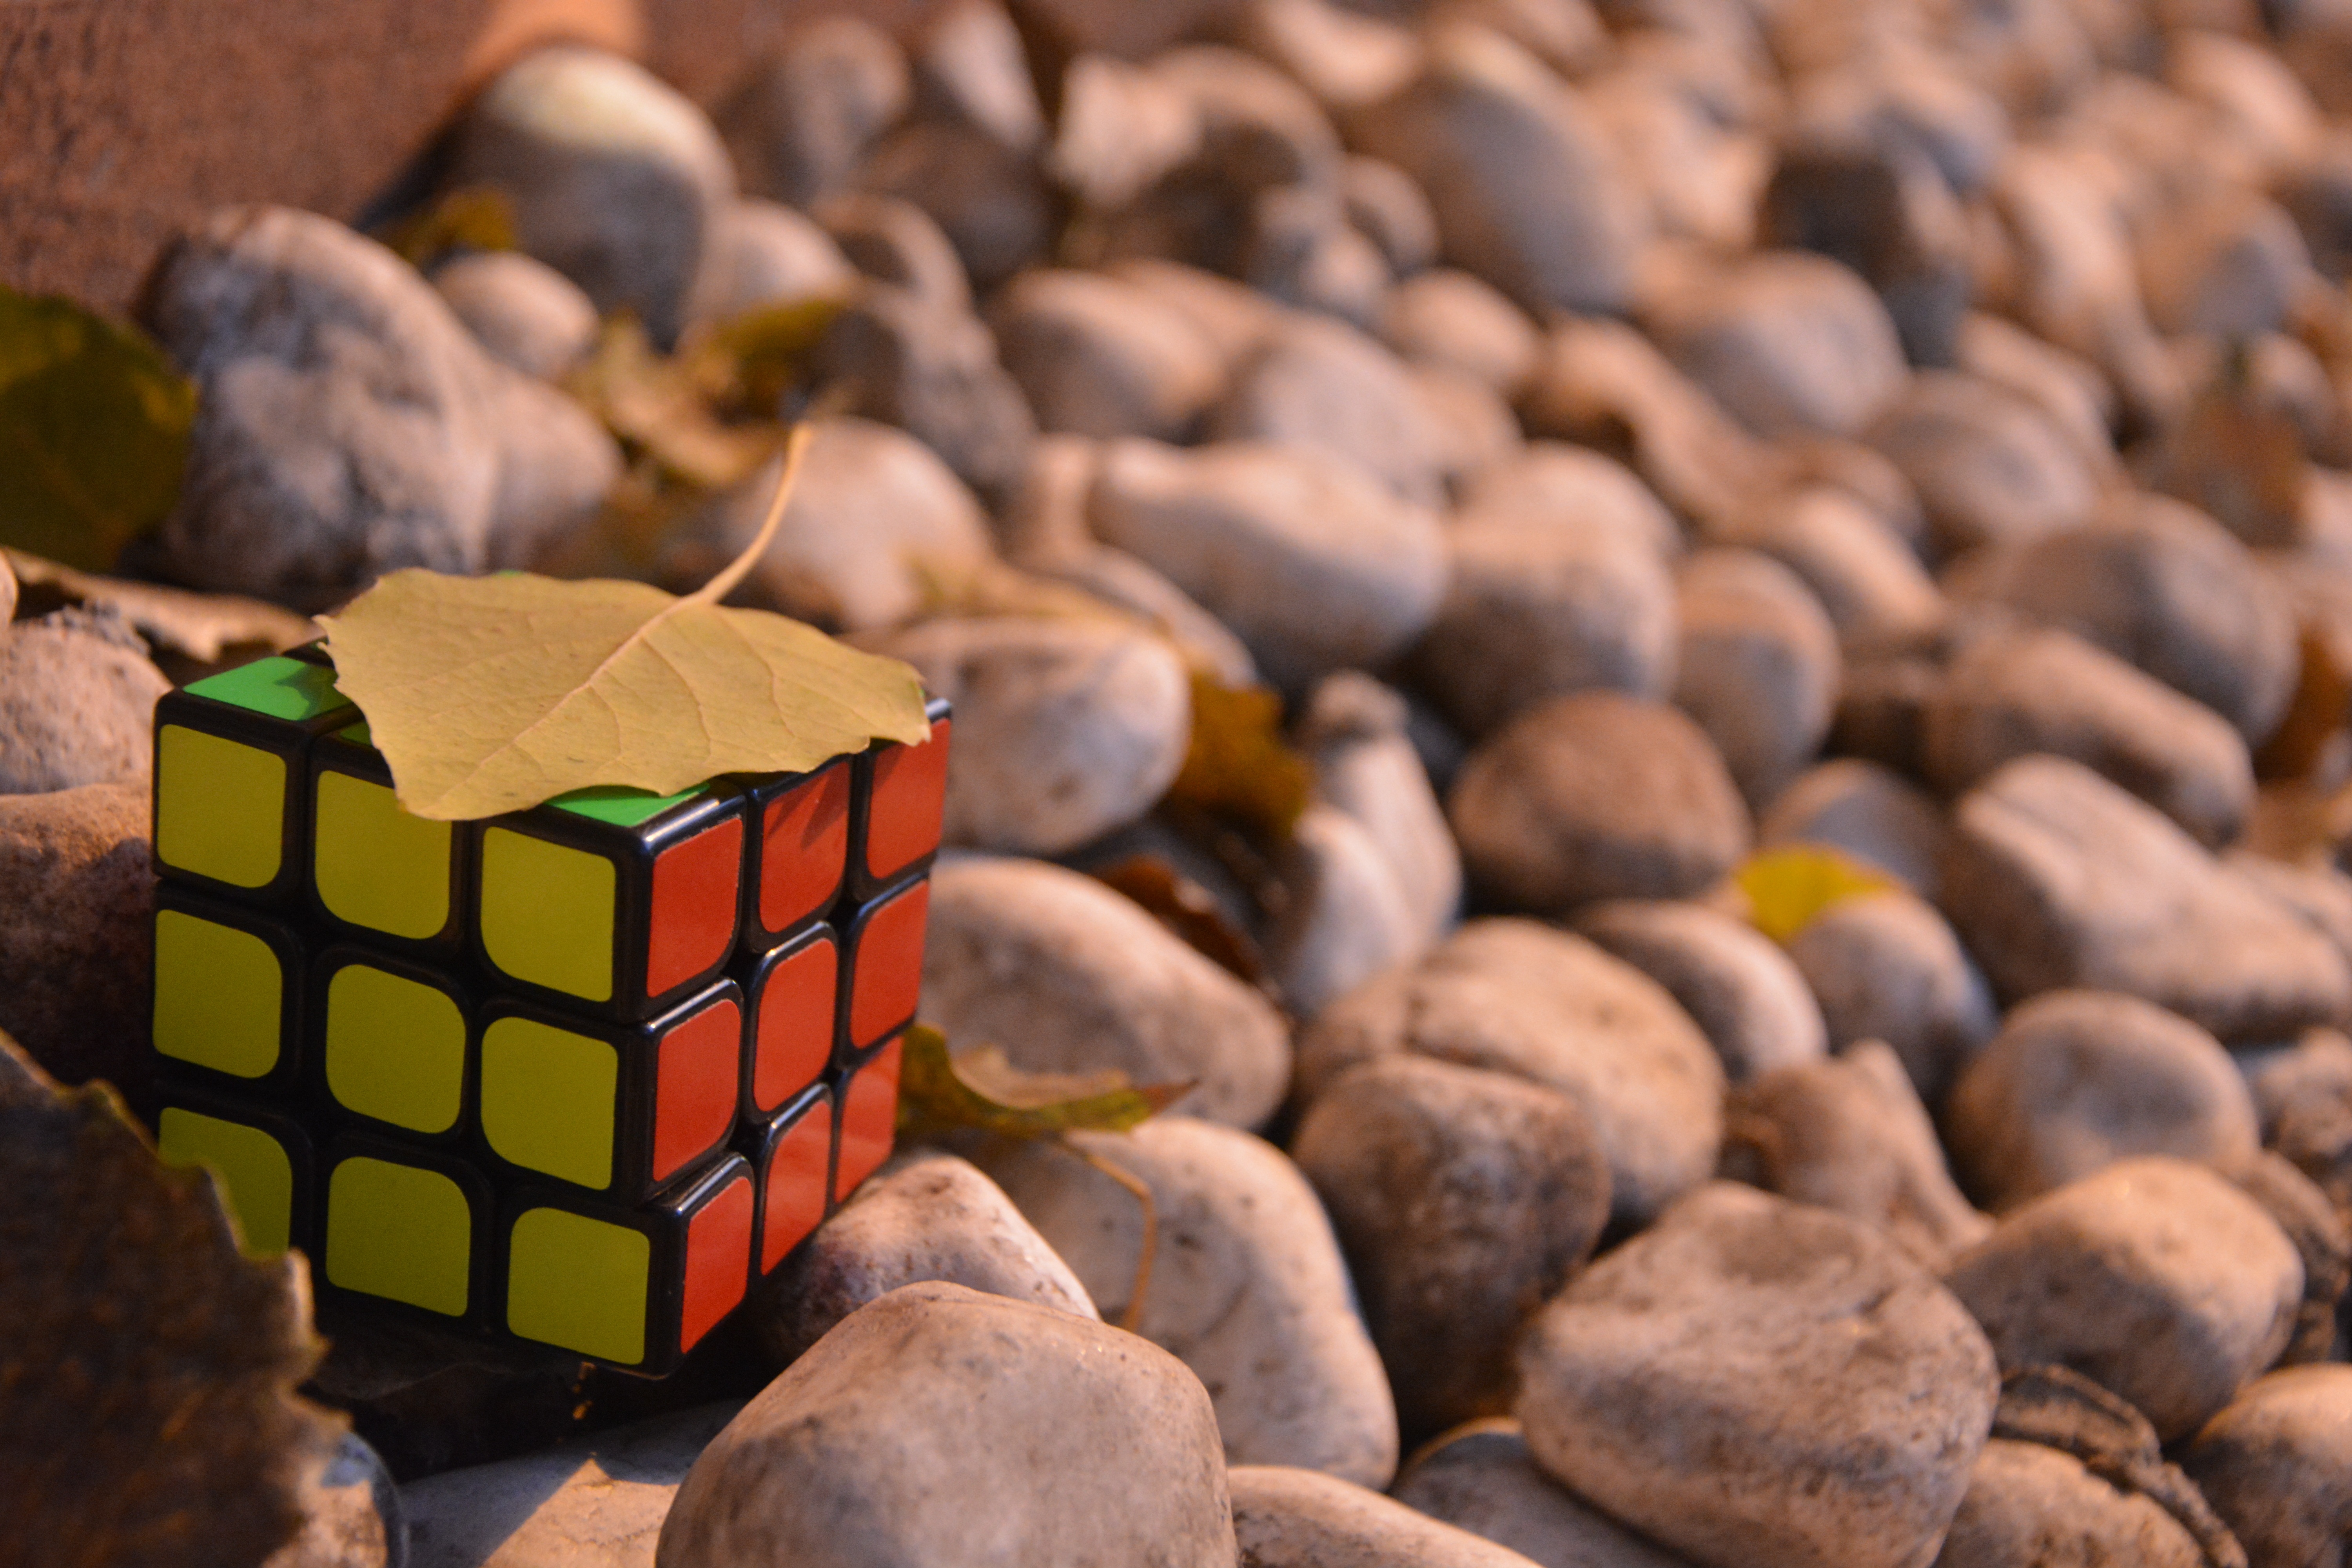
wood, food, produce, still life, small fresh, rubik's cube